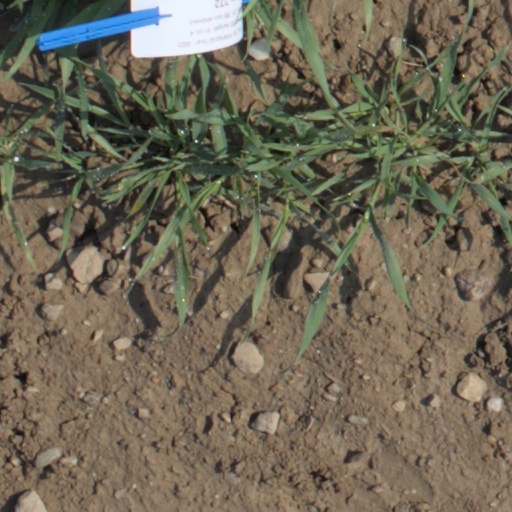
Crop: wheat